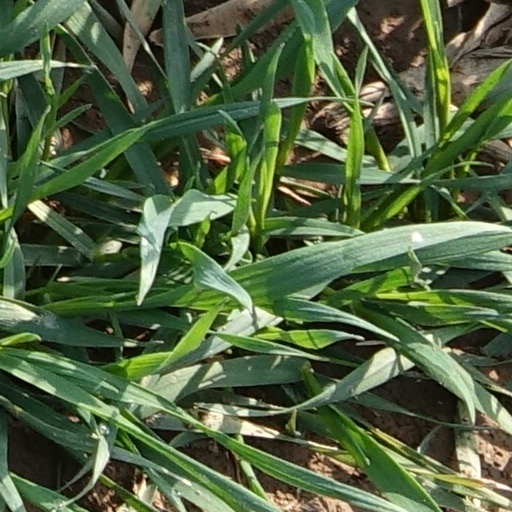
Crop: wheat